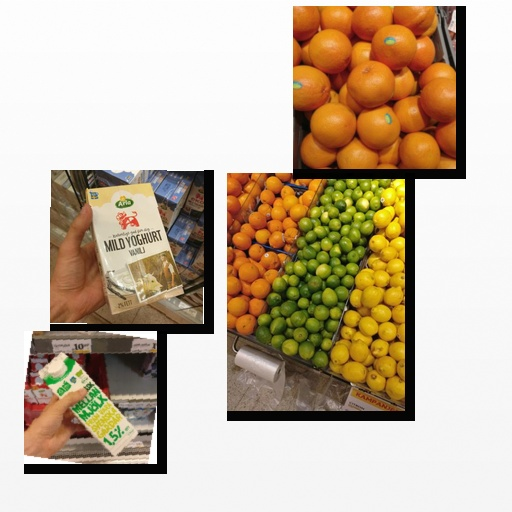
Food items: red_grapefruit, milk, vanilla_yogurt, lime